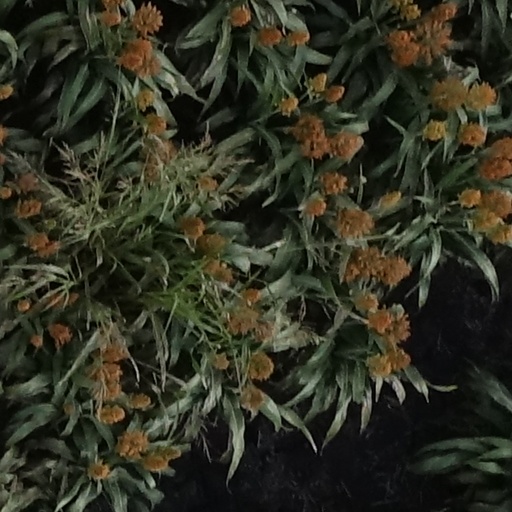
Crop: sorghum